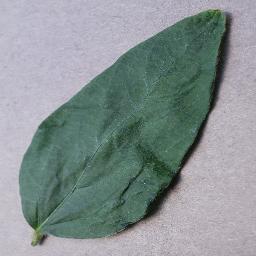
Label: Soybean___healthy